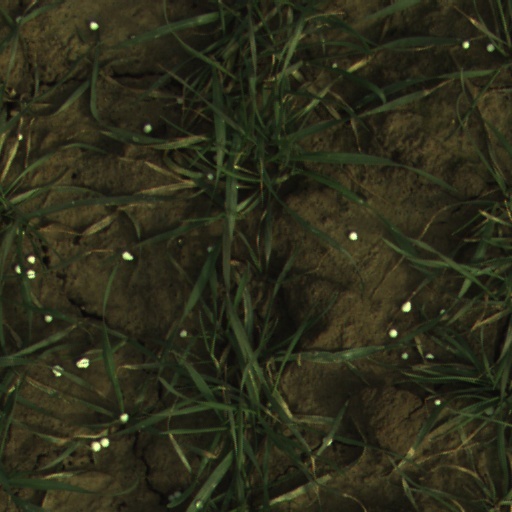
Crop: wheat